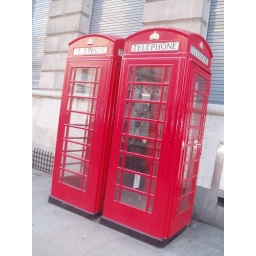
London's very own famous red phone boxes. These particular ones are in Whitehall